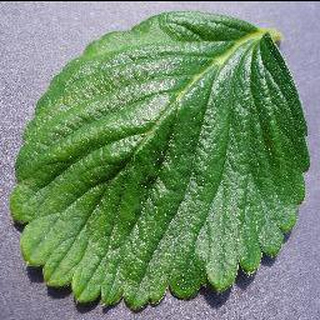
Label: healthy_strawberry